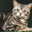
Label: cat